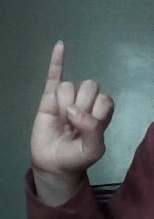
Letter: meem